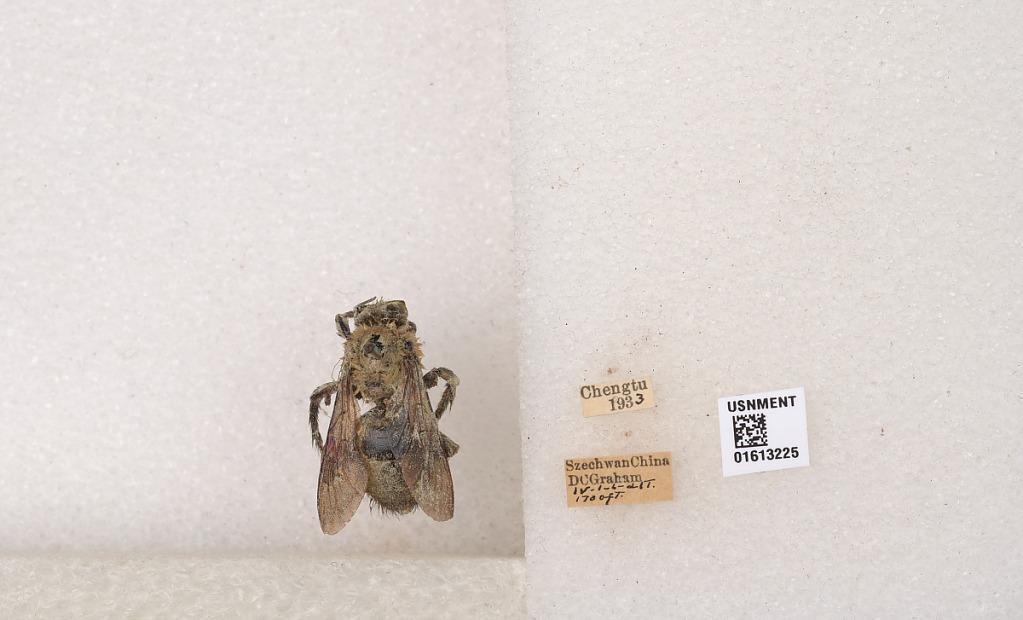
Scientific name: Xylocopa (Biluna) tranquebarorum tranquebarorum (Swederus)
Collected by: D. Graham
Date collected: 1933-4-1
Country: China
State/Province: SIchuan
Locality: Chengtu